Topra Kalan

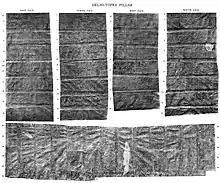
The inscriptions of Ashoka at Feroz Shah Kotla (I to VII edicts).

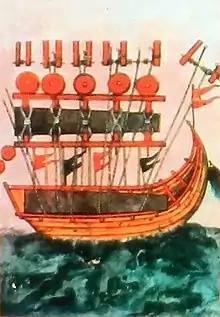
Transportation of the Topra pillar to Delhi. Sirat i-Firuz Shahi, 14th century illustration.

Situated in "Pong valley" of is the original home of Delhi-Topra pillar (originally located at ), one of many pillars of Ashoka, that was moved from Topra to Feroz Shah Kotla in Delhi in 1356 CE by Firuz Shah Tughlaq (1309-1388 CE).